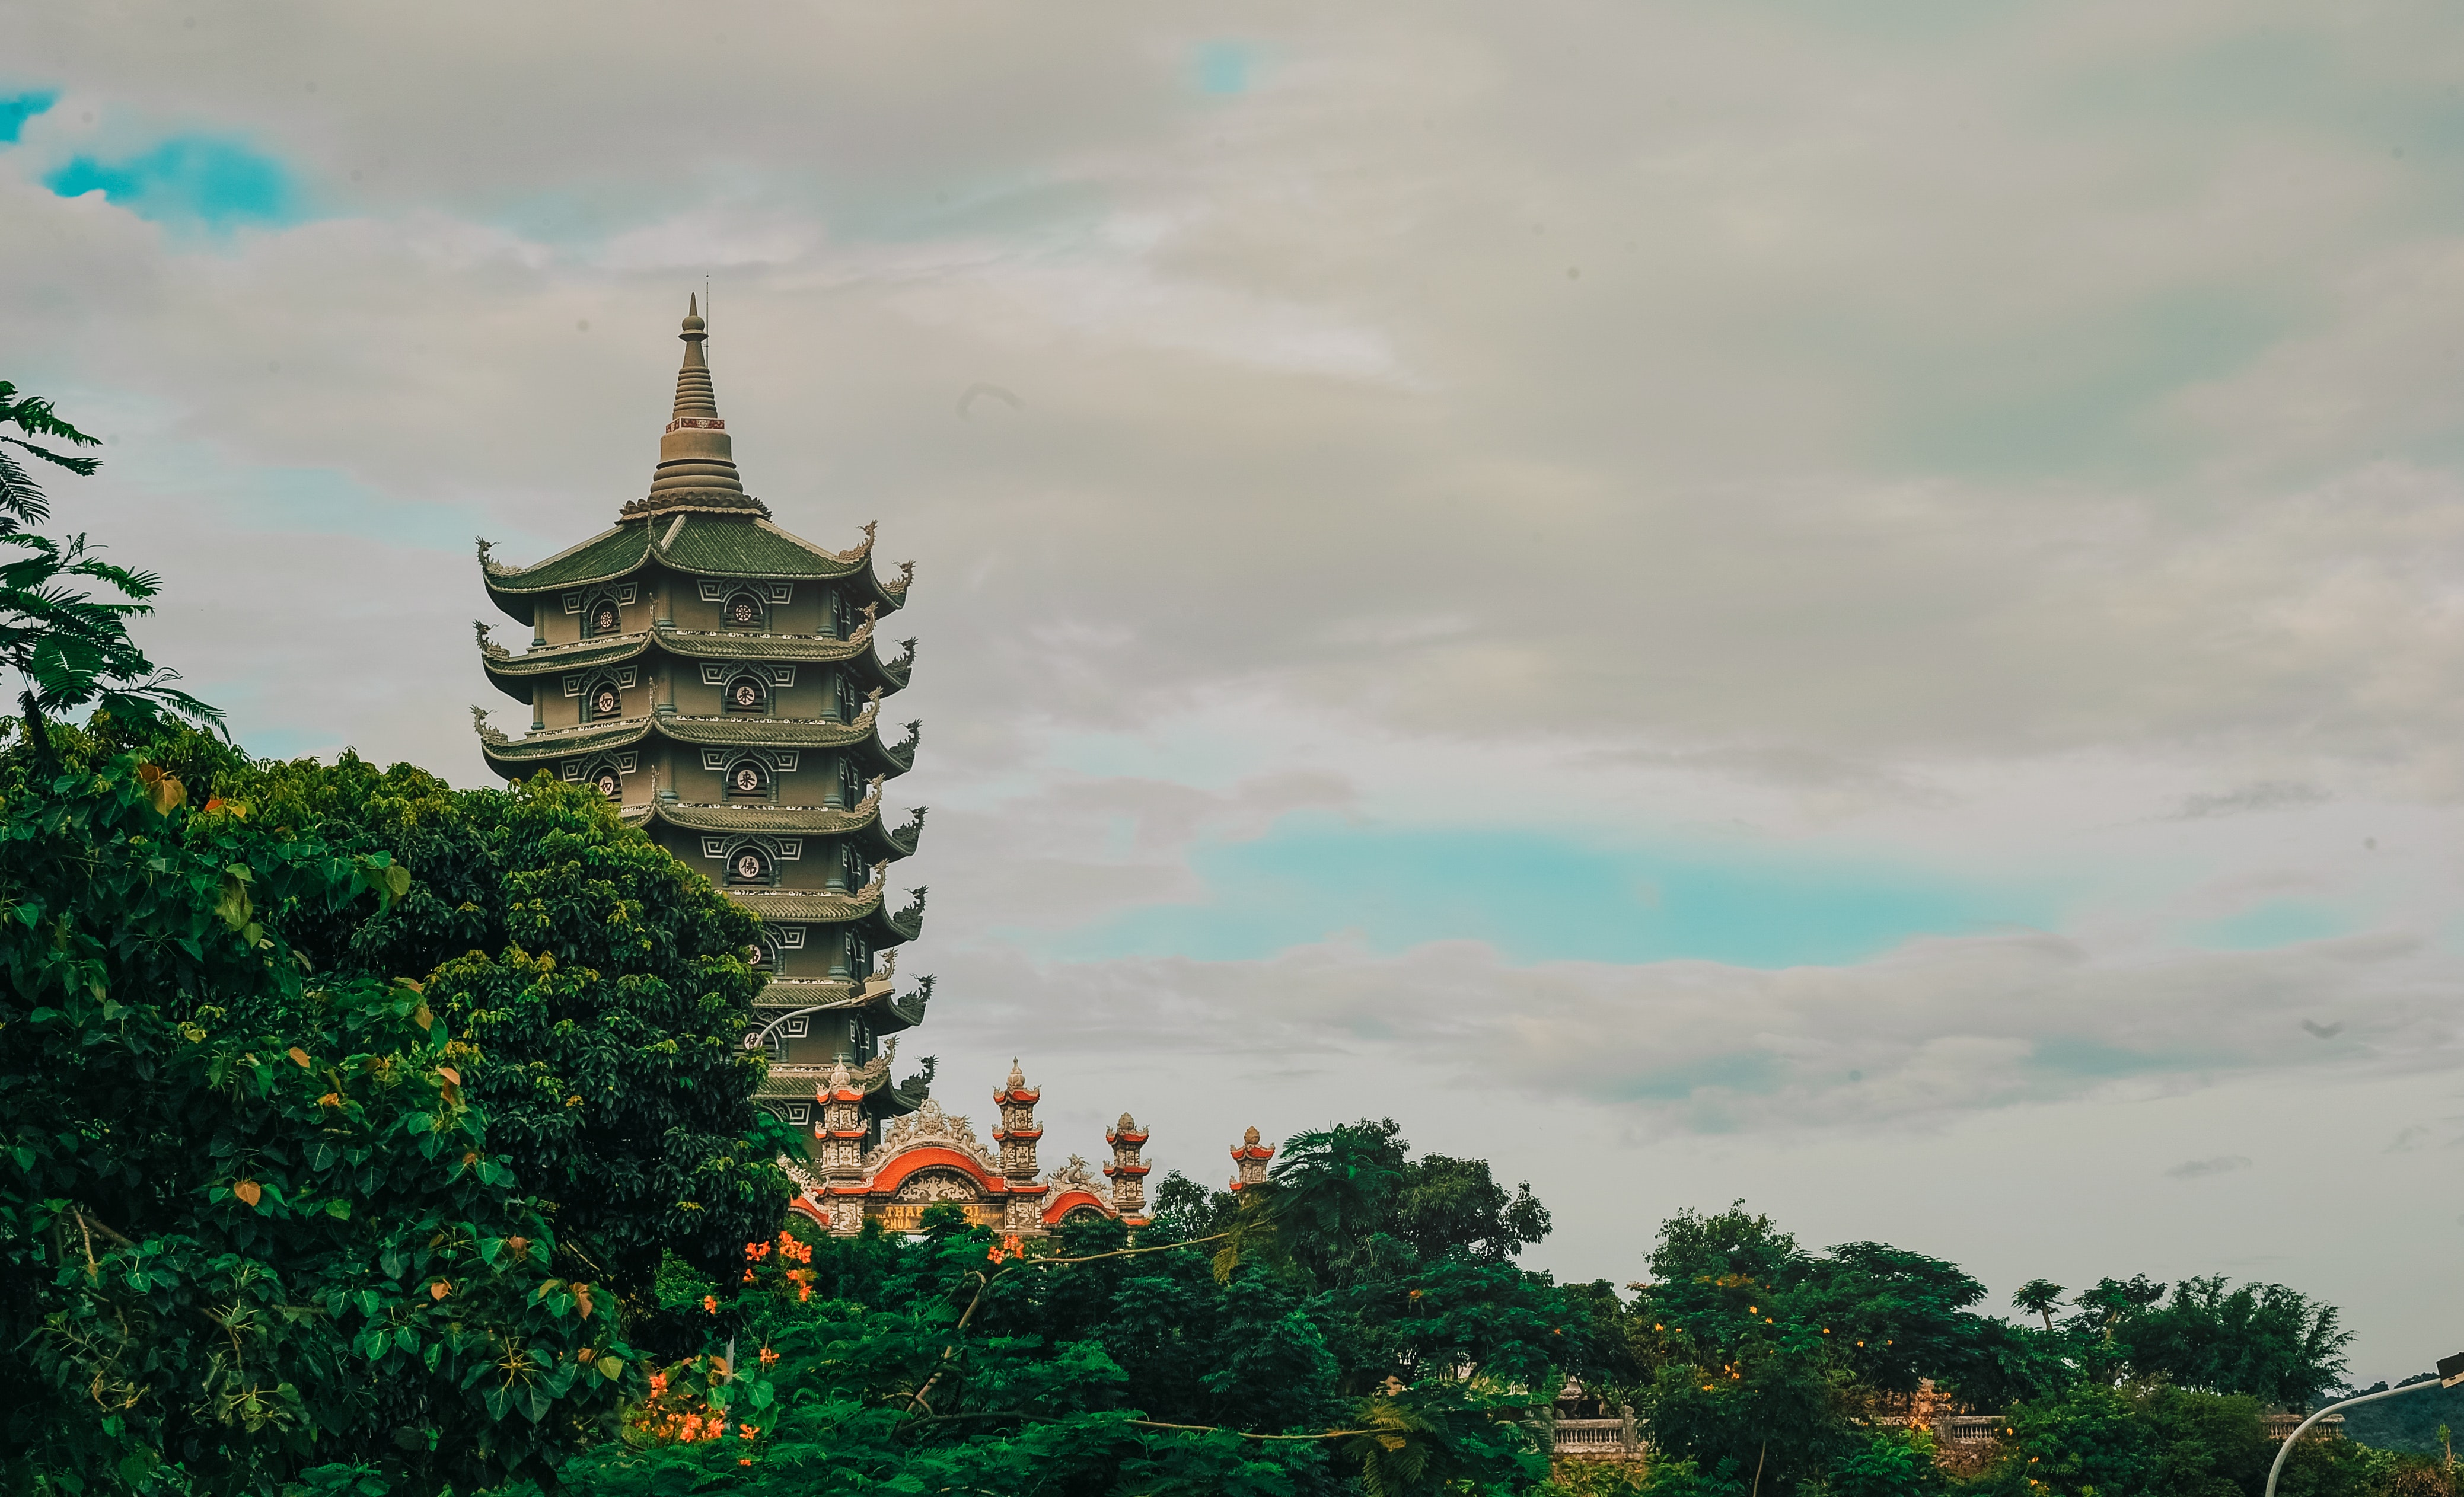
pagoda, sky, tower, landmark, cloud, architecture, temple, building, chinese architecture, tree, place of worship, hill station, steeple, tourism, skyscraper, hill, city, wat